Moscow Monorail

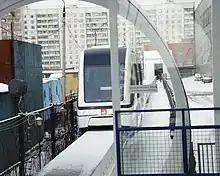

In the 1990s, Moscow's streets were suffering from traffic congestion by private cars, which significantly interfered with public transport. This situation renewed interest in the monorail which could unload ground public transport. Estimates were published in the media that showed that building monorails would be 5-7 times cheaper than building new underground metro lines.